David Hotchkiss House

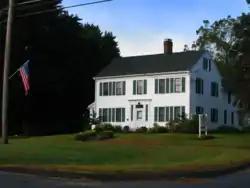

The David Hotchkiss House is a historic house museum at 61 Waterbury Road in Prospect, Connecticut. Built in 1820, it is a well-preserved example of Federal period architecture. Owned for 160 years by a single family, it has subsequently served as the headquarters of the local historical society. It was listed on the National Register of Historic Places in 1981.